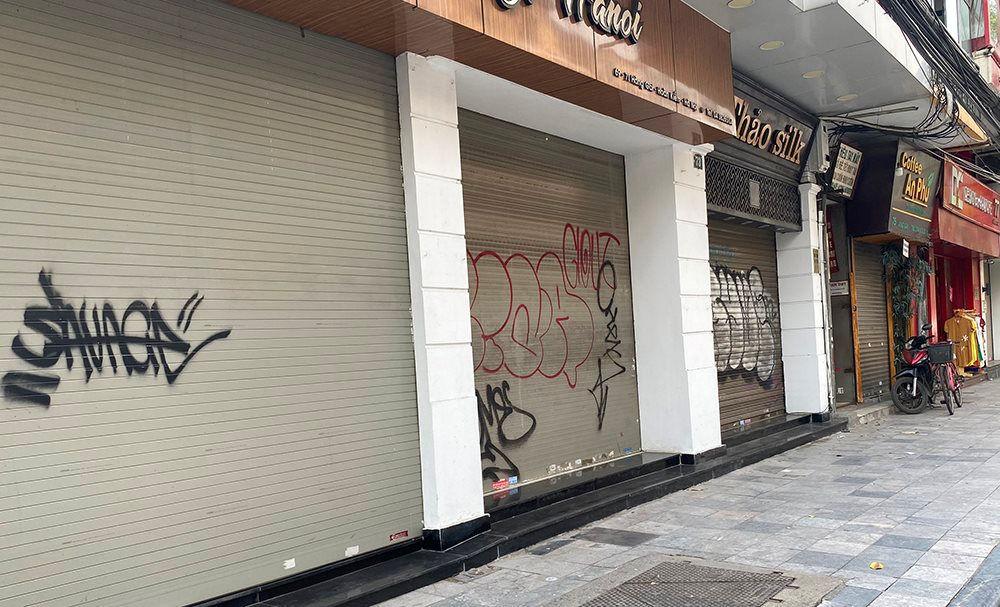
những ngôi nhà trên dãy phố này đều đang đóng cửa